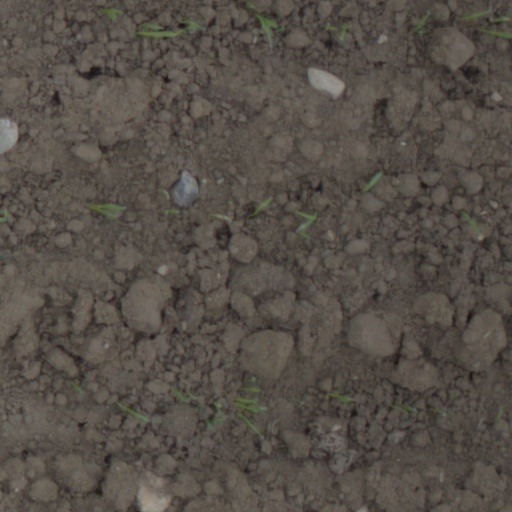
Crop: wheat